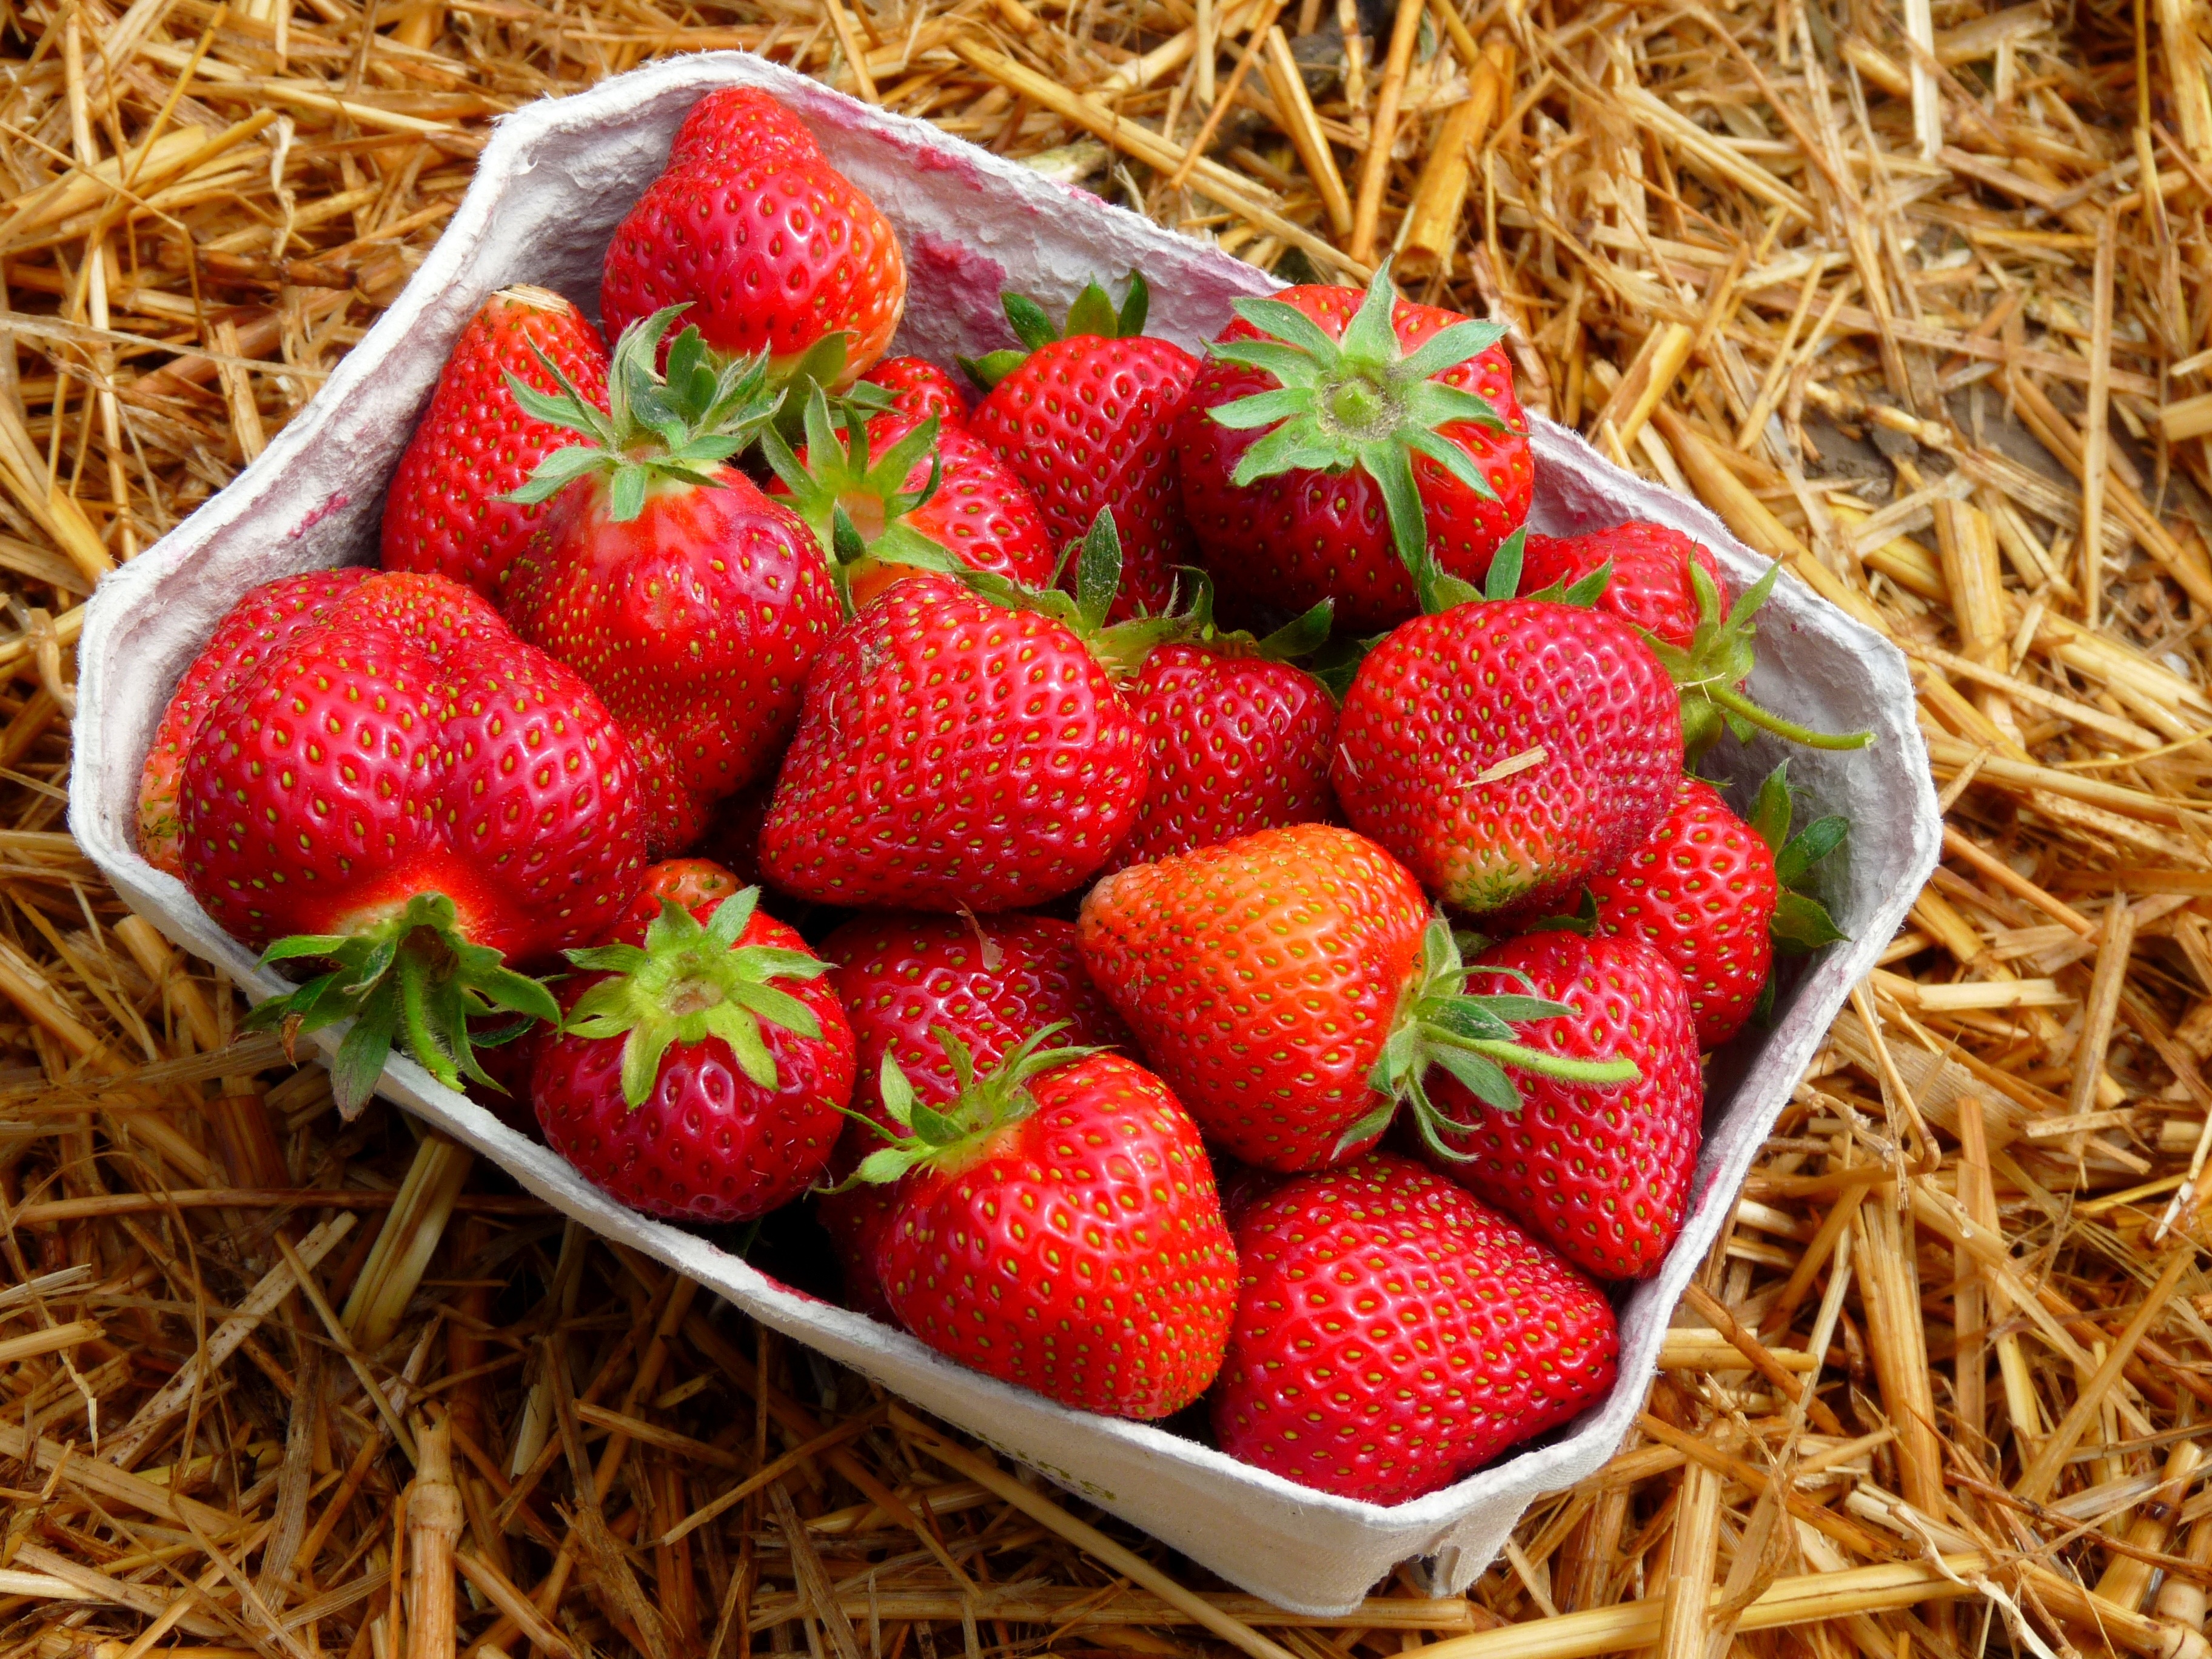
plant, fruit, berry, food, red, produce, strawberry, strawberries